Cape Islander

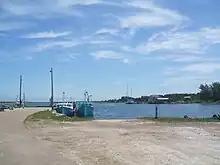
Cape Islander fishing vessels in northern Cape Breton in 2010

This boat can now be seen in use all over coastal Nova Scotia, North America, and the world. It is closely related to the Maine lobster boat. Cape Island style fishing boats are also sometimes referred to as "Novi" boats. Slight regional variations include flared bow lines for Cape Islanders in the choppy Northumberland Strait area and smaller sizes in the Eastern Shore area.